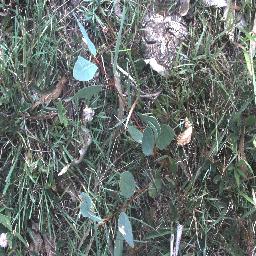
Label: negative